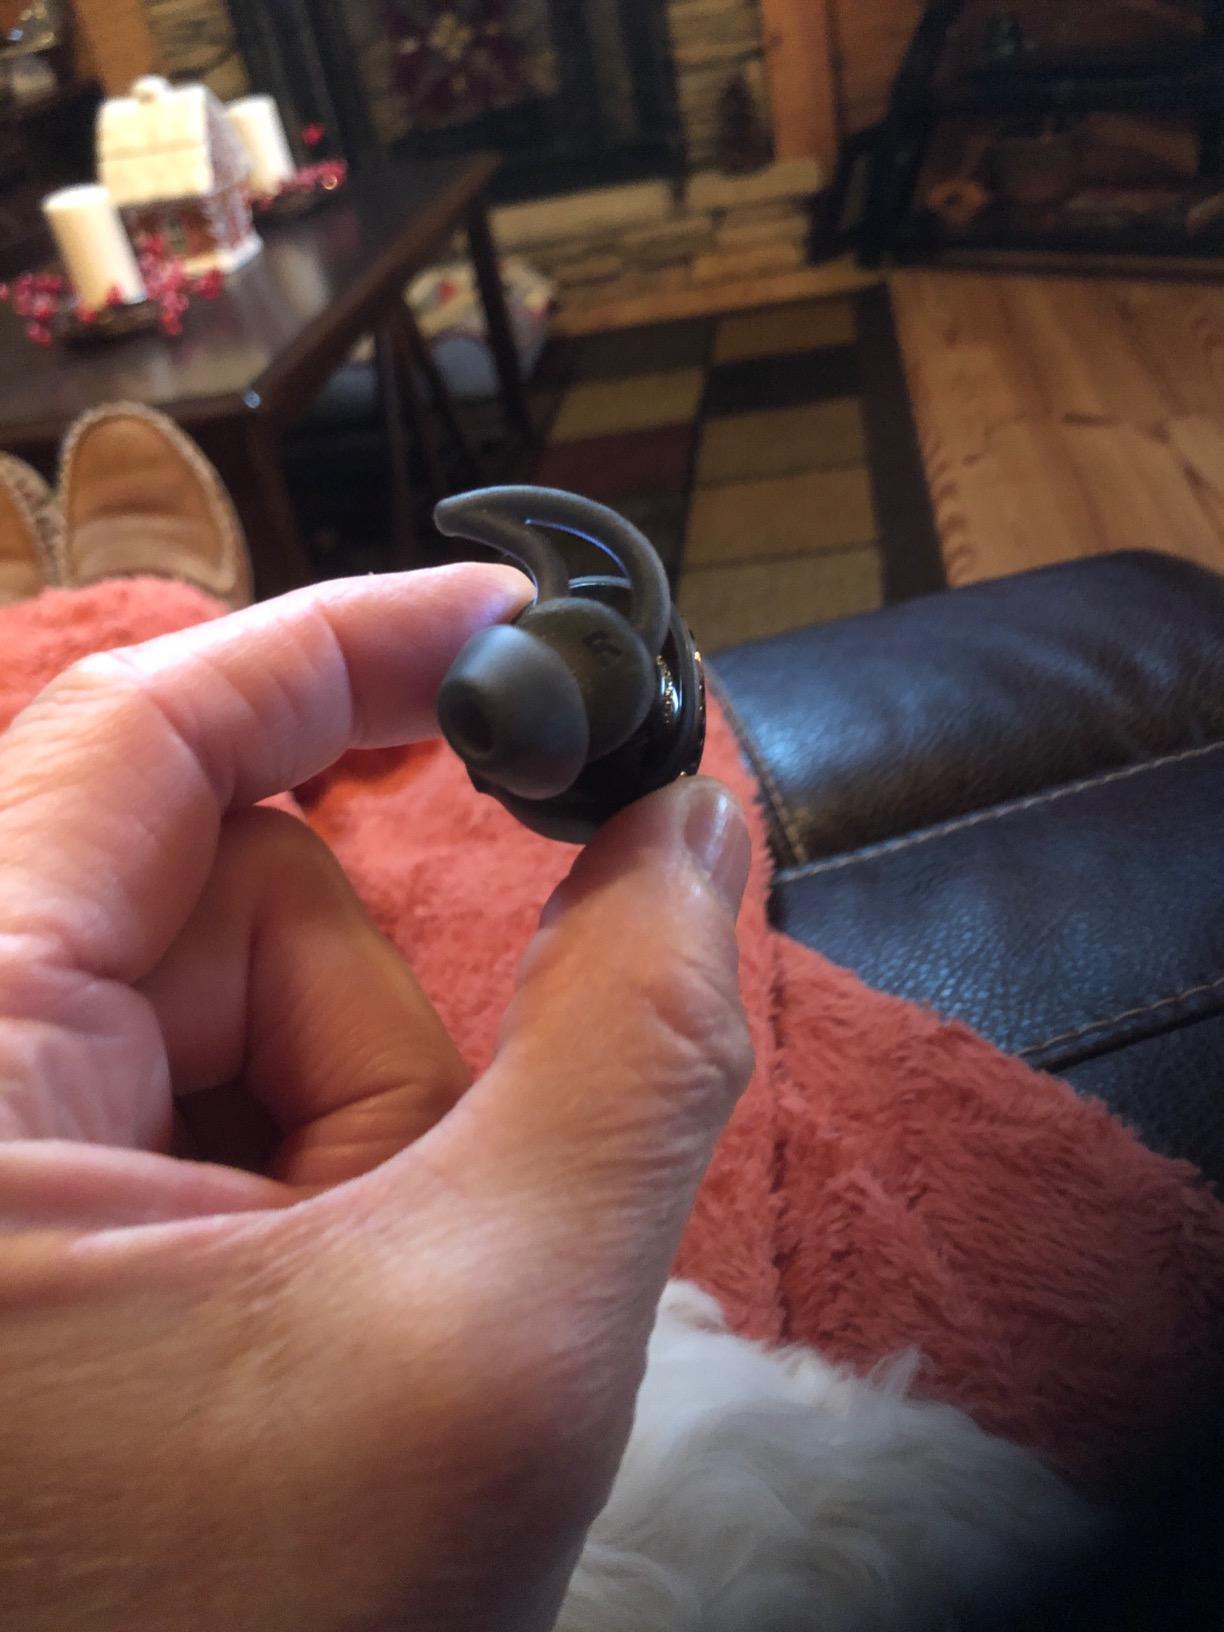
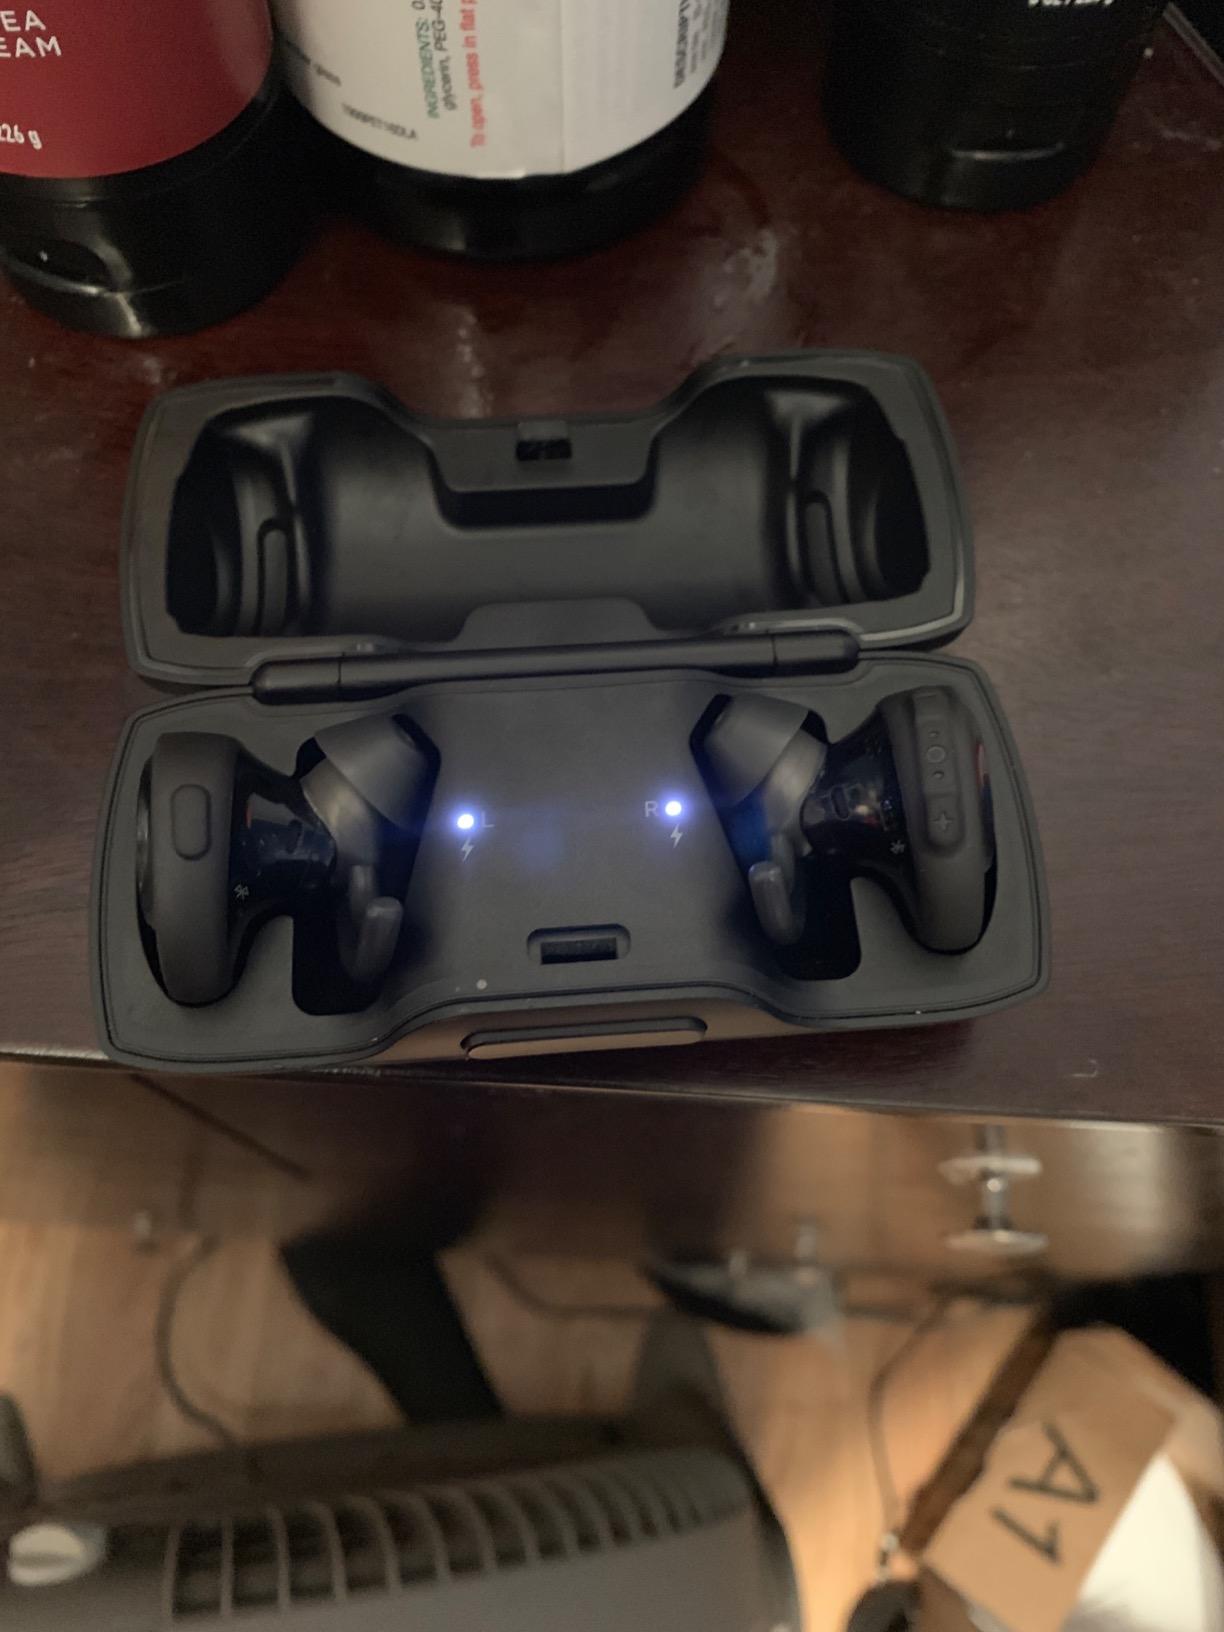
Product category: earbuds
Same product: yes